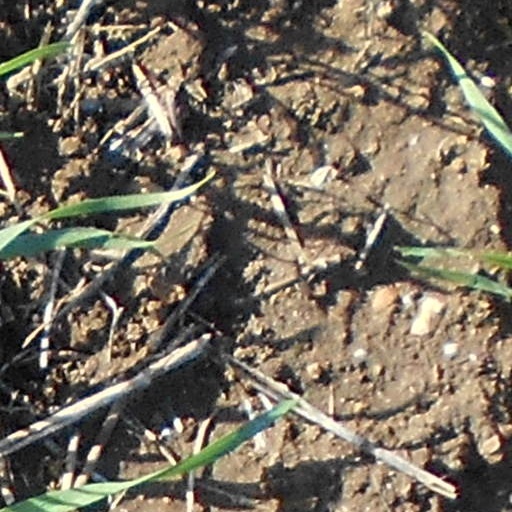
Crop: wheat